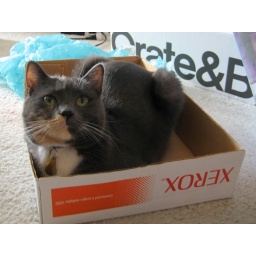
nice cat in a box